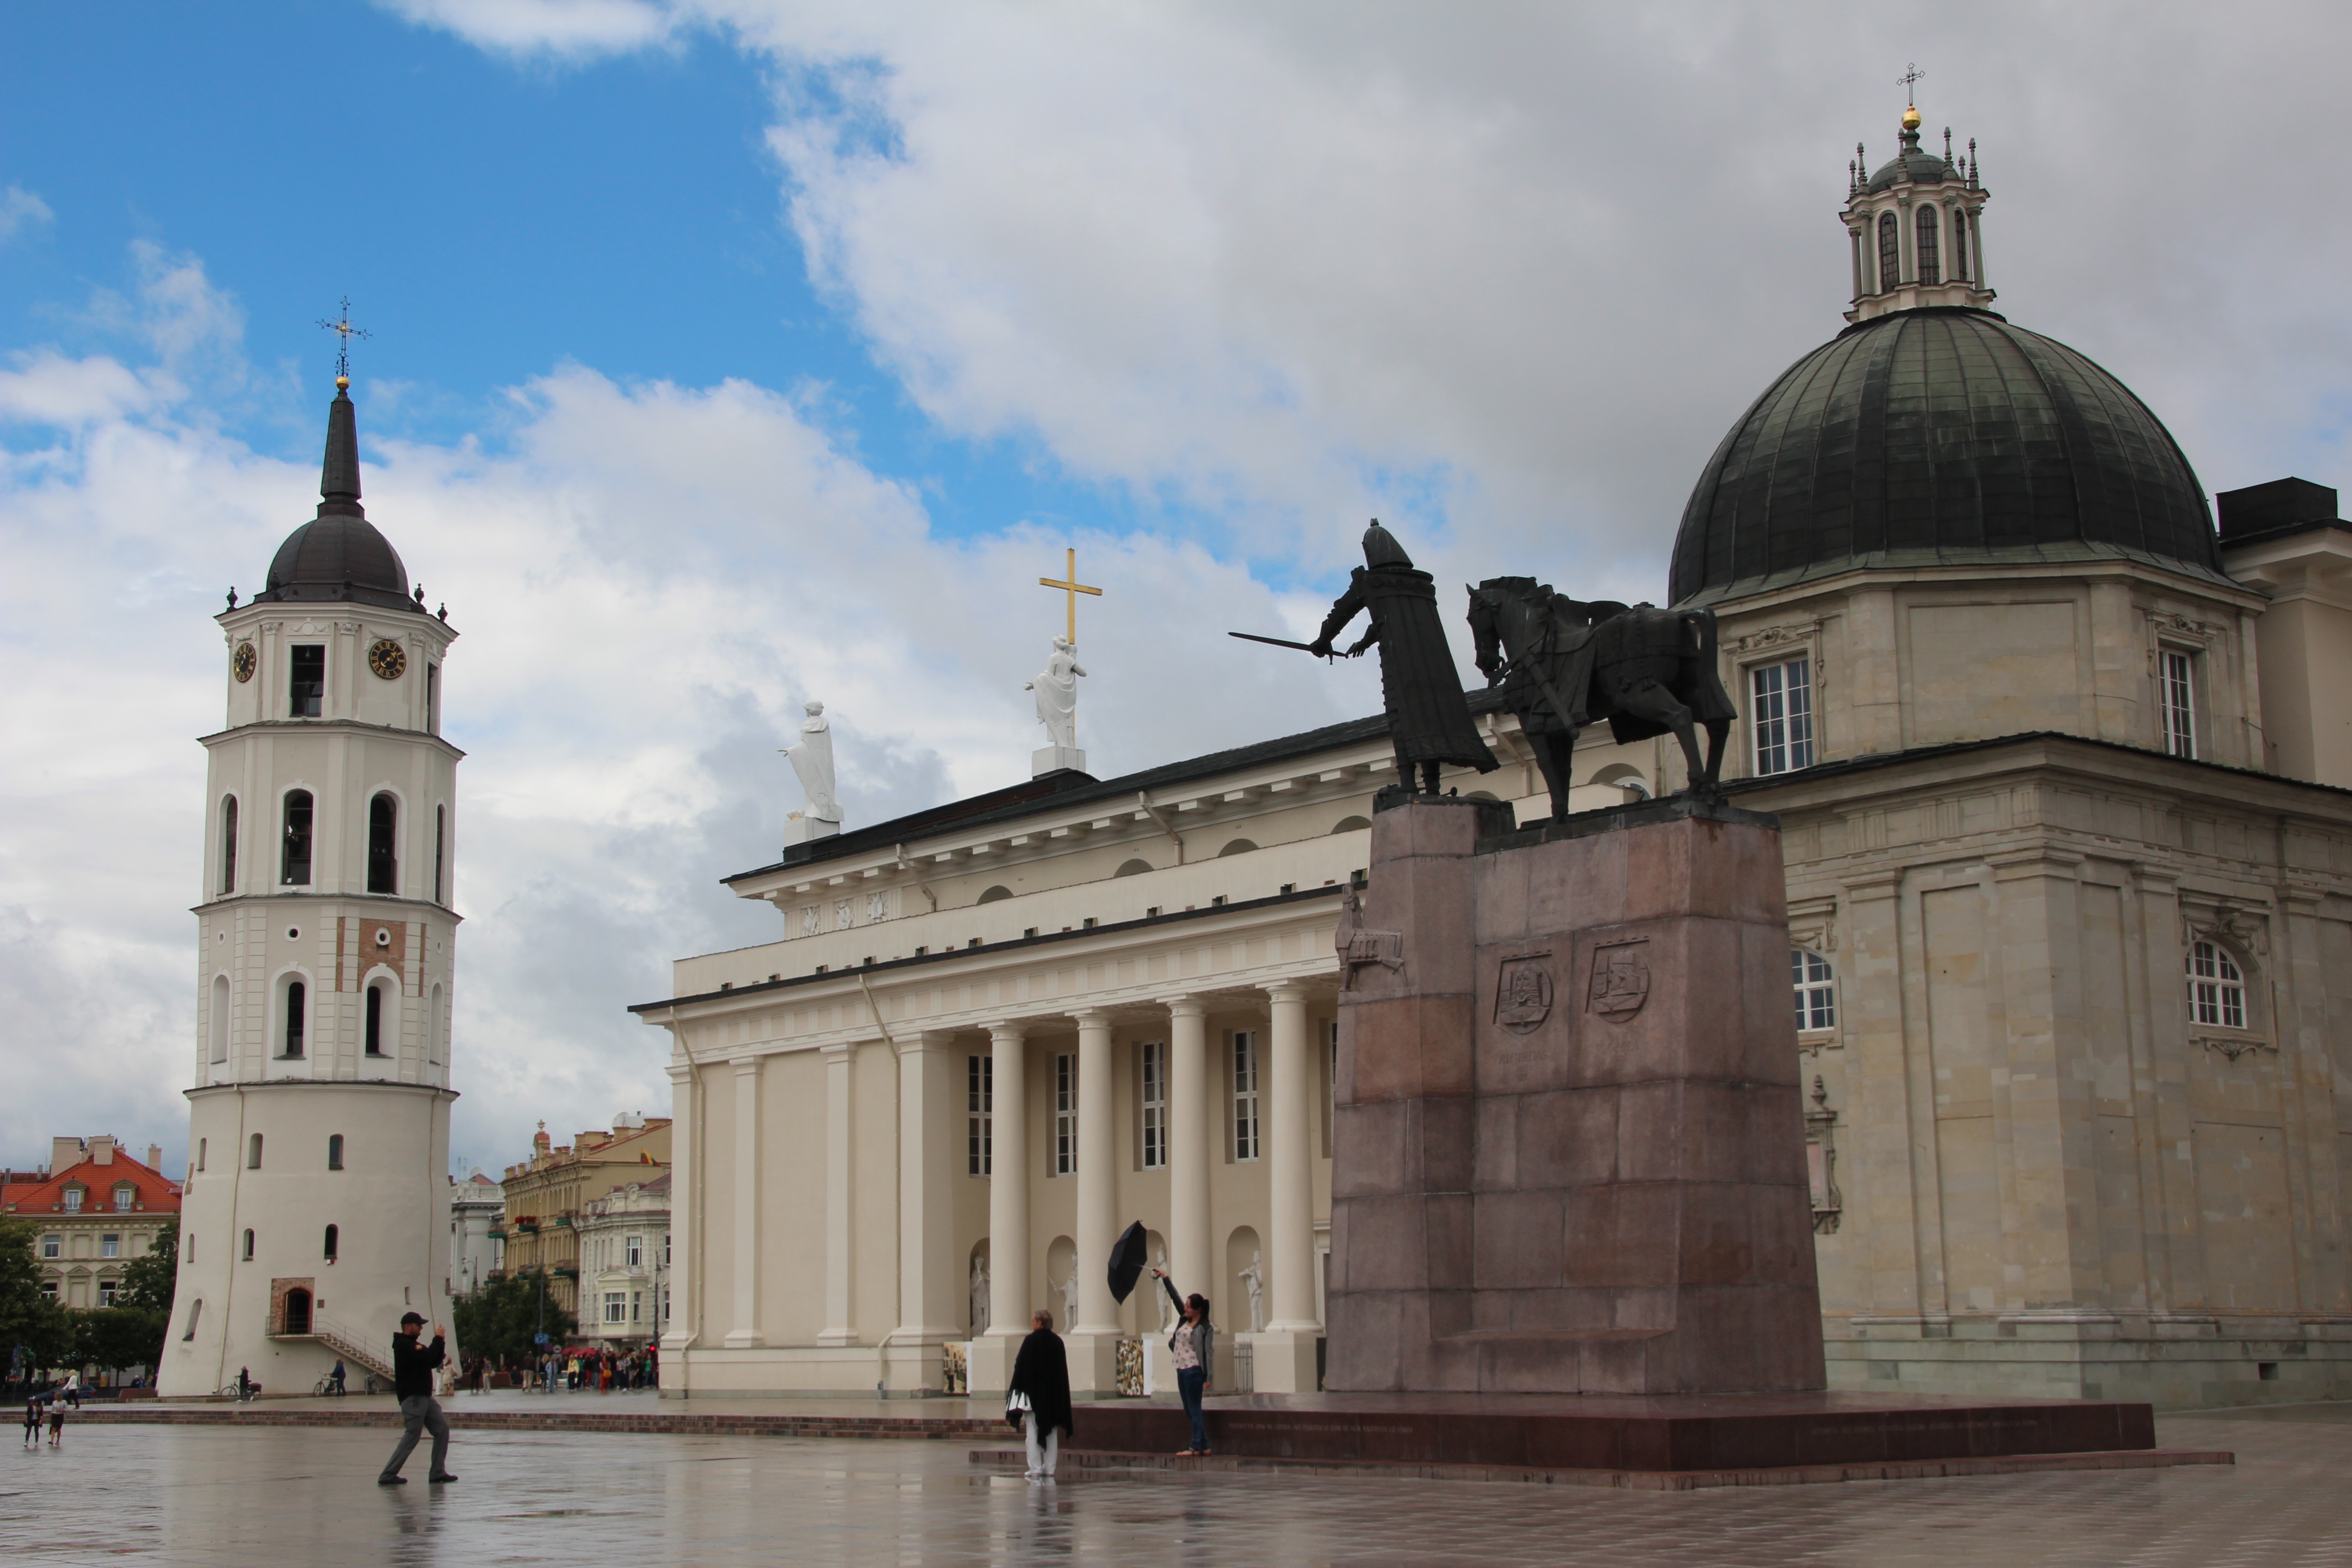
building, landmark, church, cathedral, tourism, place of worship, monastery, synagogue, basilica, lithuania, vilnius, eastern europe, st catherine's church